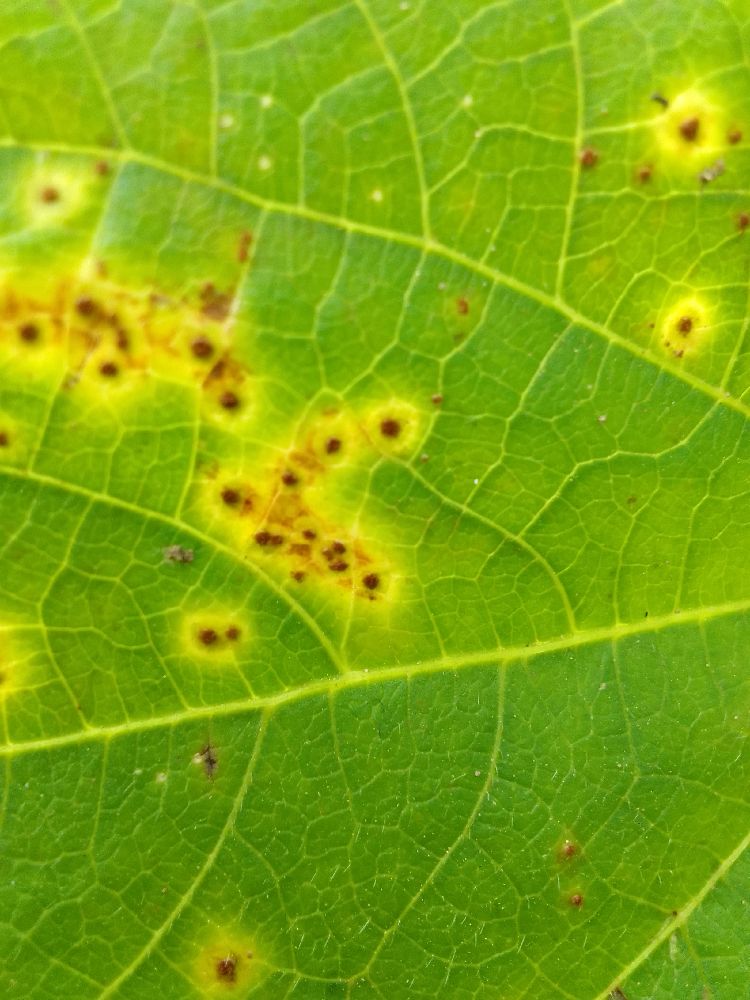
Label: rust